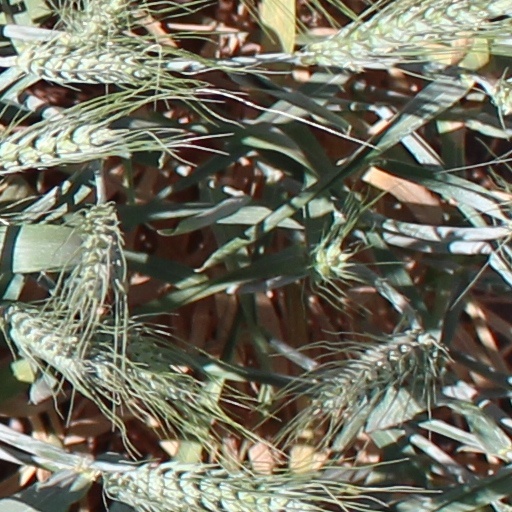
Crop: wheat